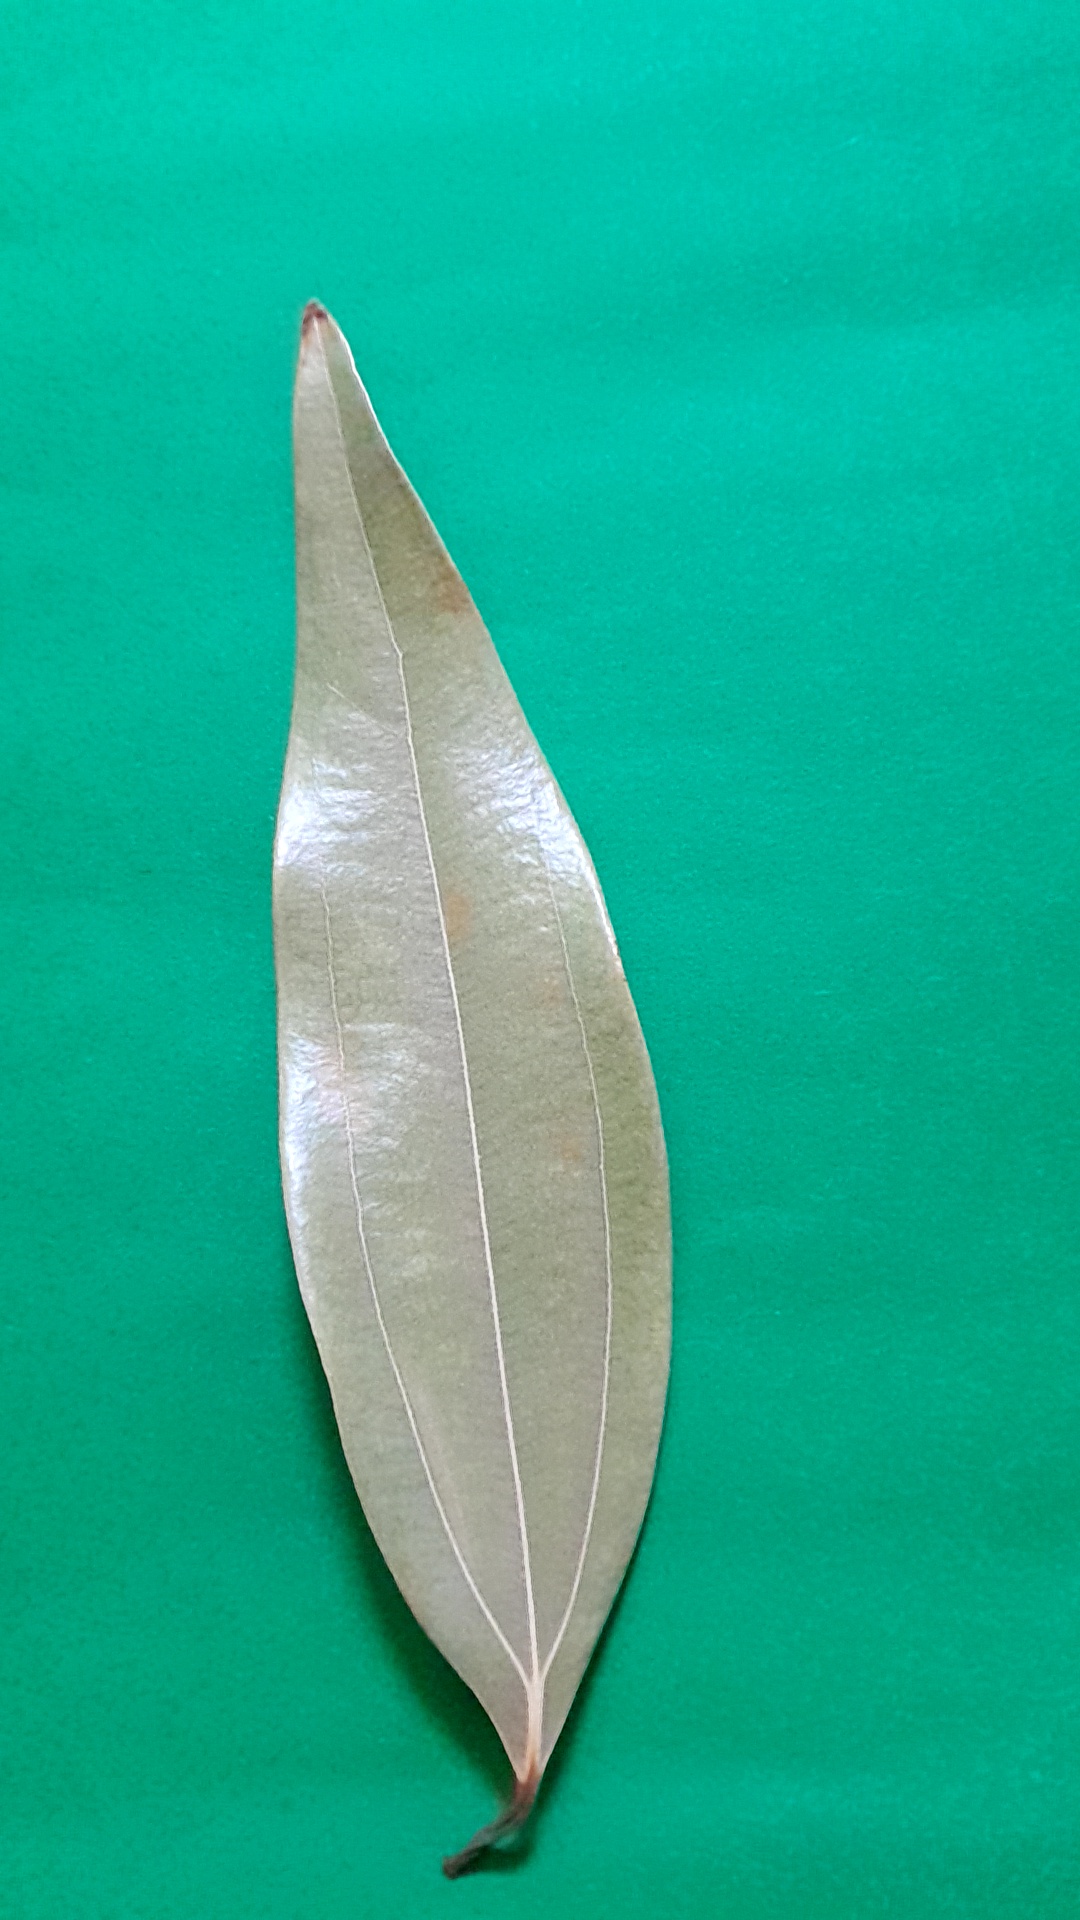
Label: Dry Leaf